Finedon

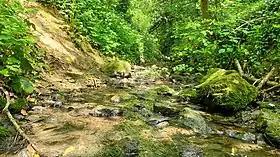

Finedon's origins are likely related to the availability of water from the "Town Brook" which historically flowed through the central axis of the settlement. It is now entirely culverted from its spring fed source north-east of Finedon all the way through the town, eventually surfacing in the grounds of Finedon Hall. From here, it flows through The Grove and arable farmland to meet the River Ise near the Cally Banks.